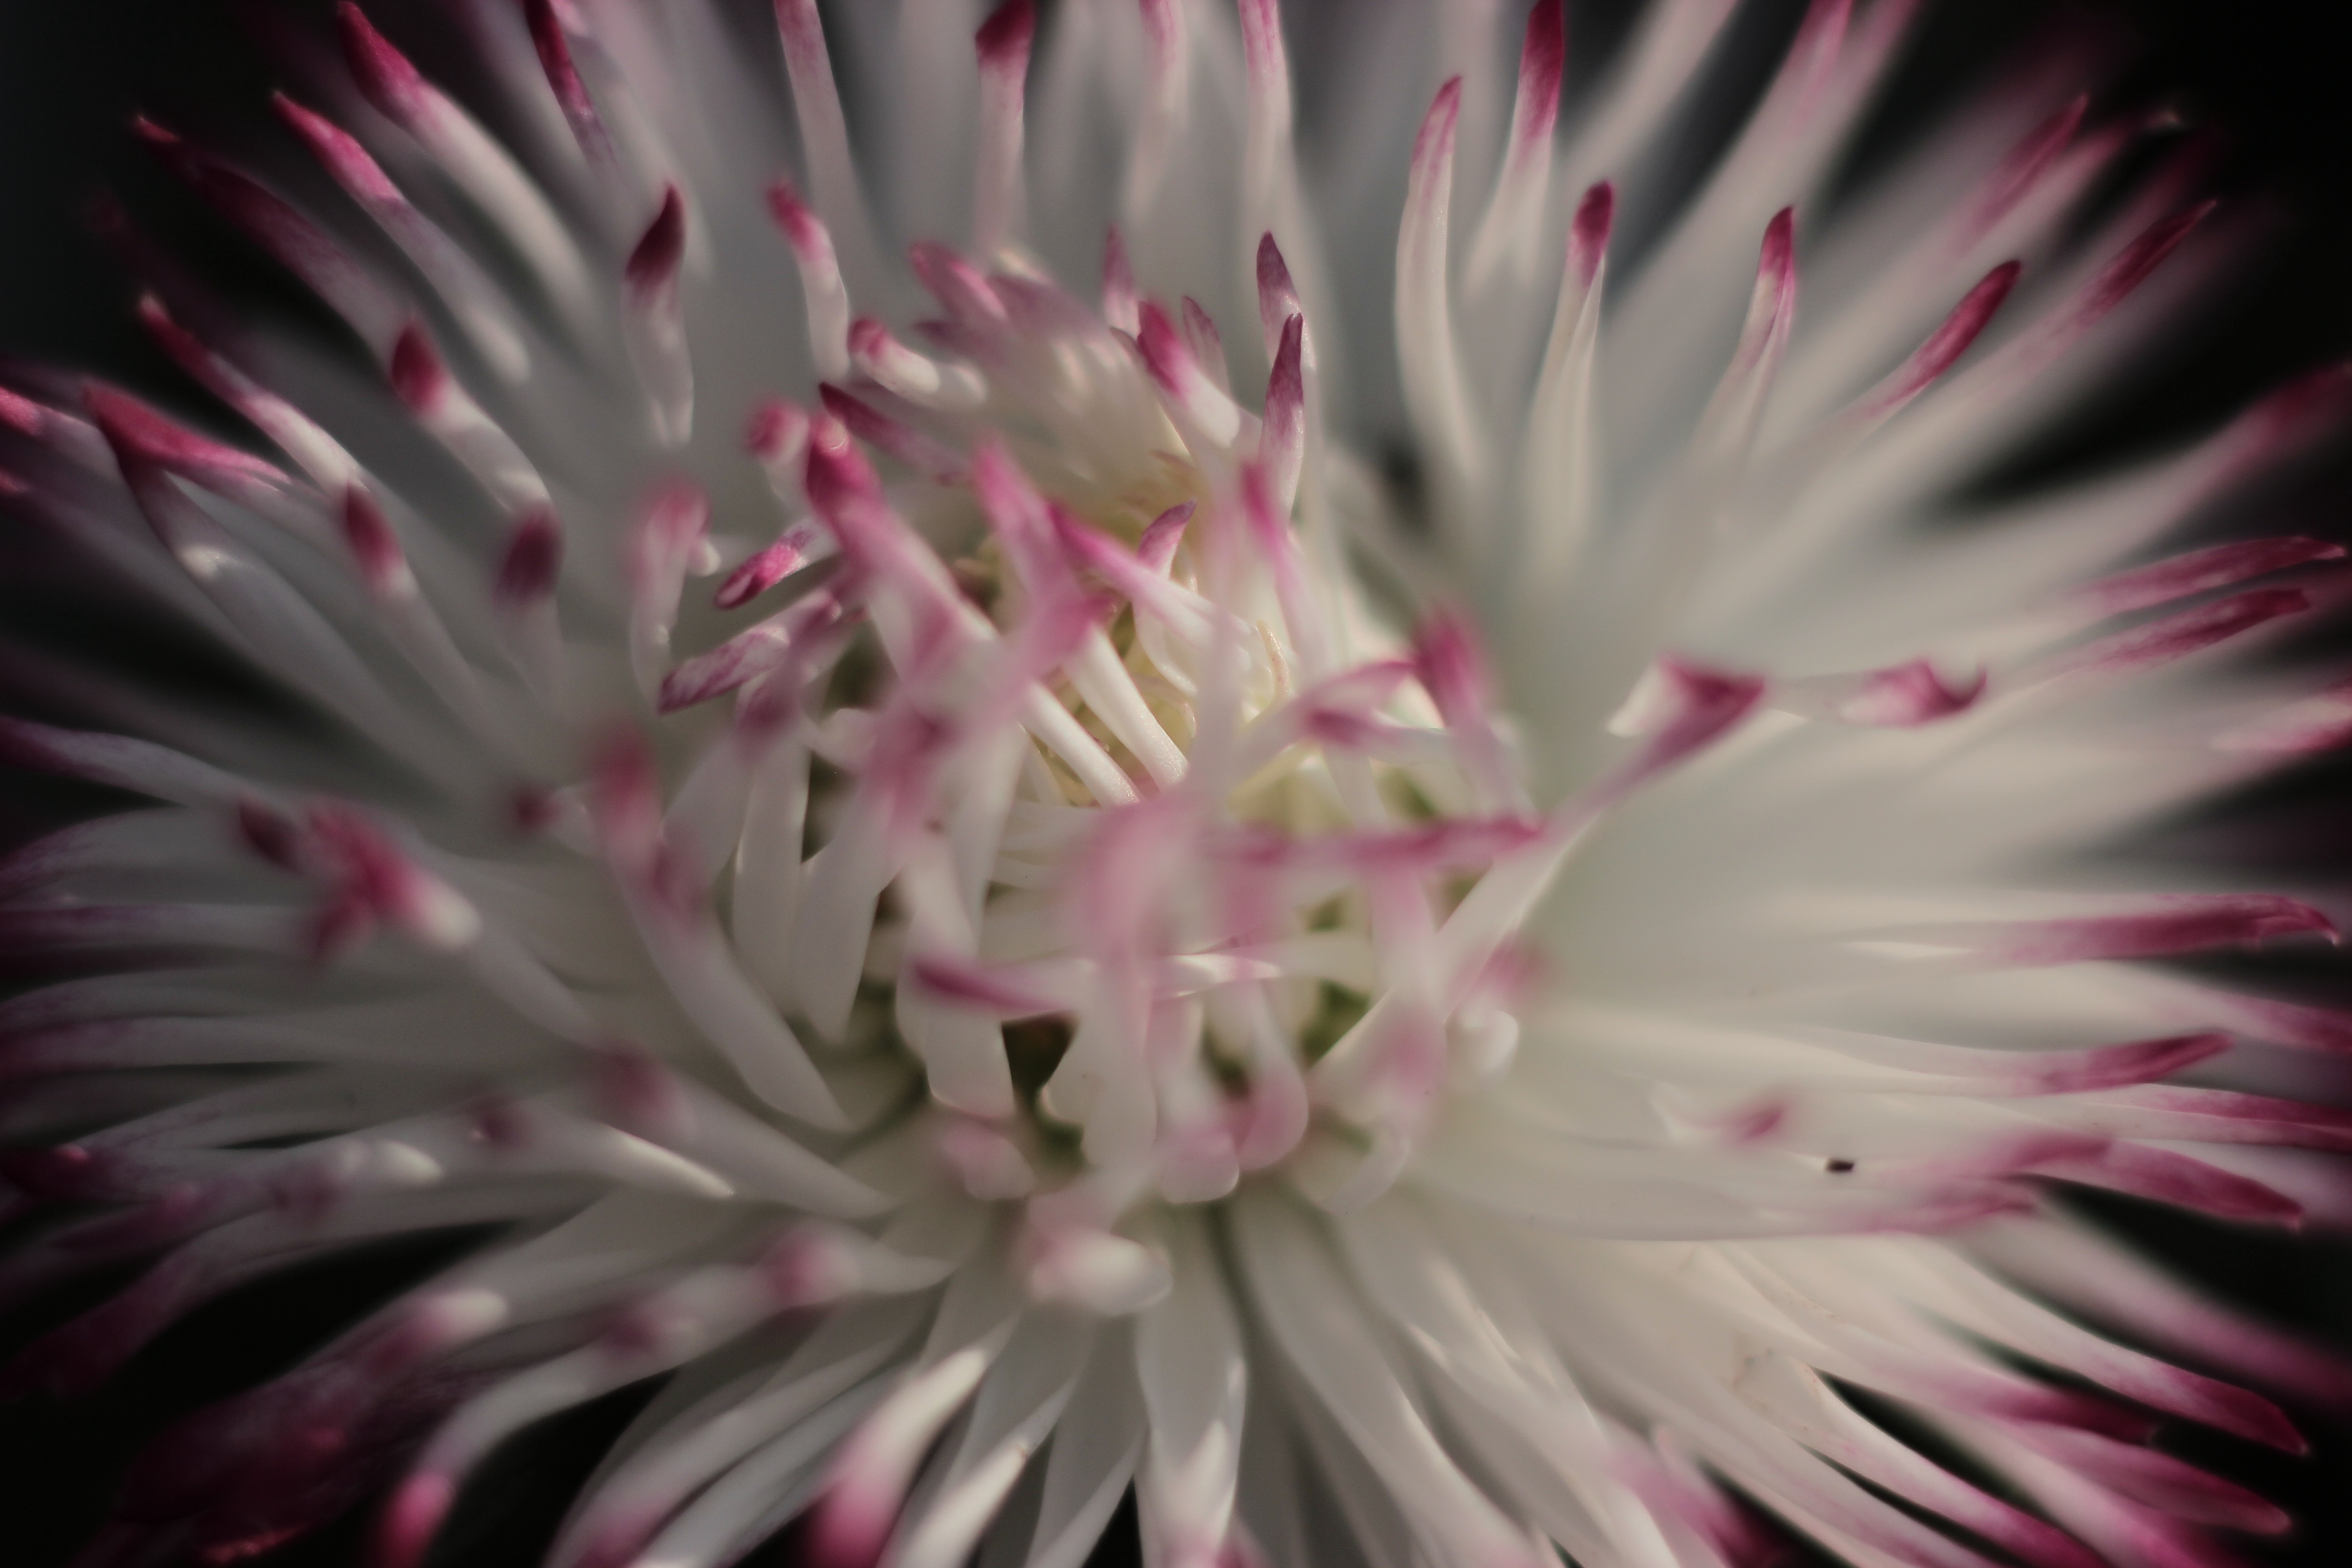
blossom, plant, white, flower, petal, bloom, spring, pink, flora, close up, macro photography, flowering plant, daisy family, bellis philosophy, land plant